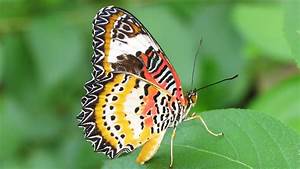
Label: butterfly